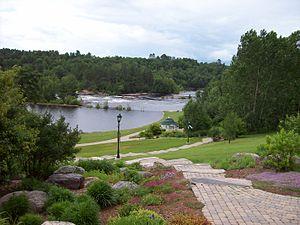
Petawawa est une ville du comté de Renfrew en Ontario. S'y trouve la base des Forces canadiennes Petawawa.